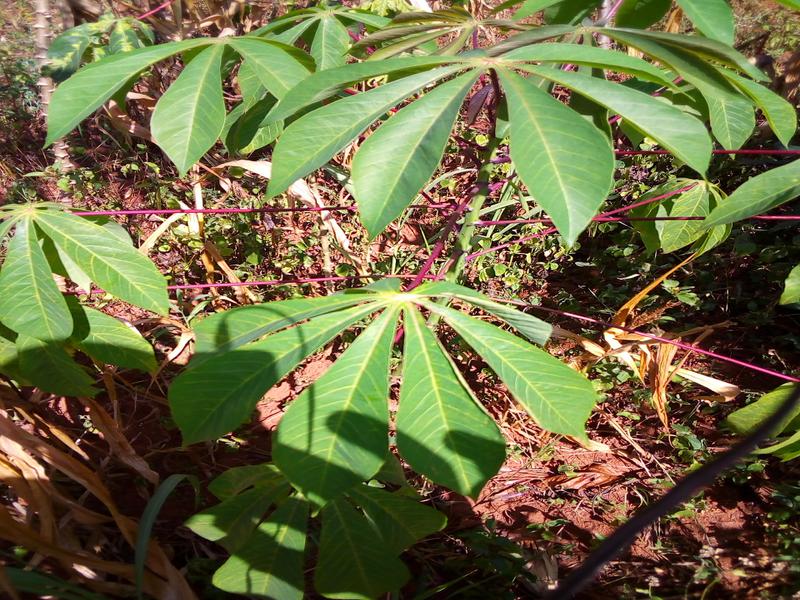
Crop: cassava
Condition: healthy